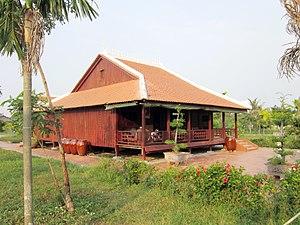
Dong Thap est une province de la région du delta du Mékong au Viêt Nam, dont l’économie repose sur le secteur primaire. C’est un des plus grands greniers à riz du pays.